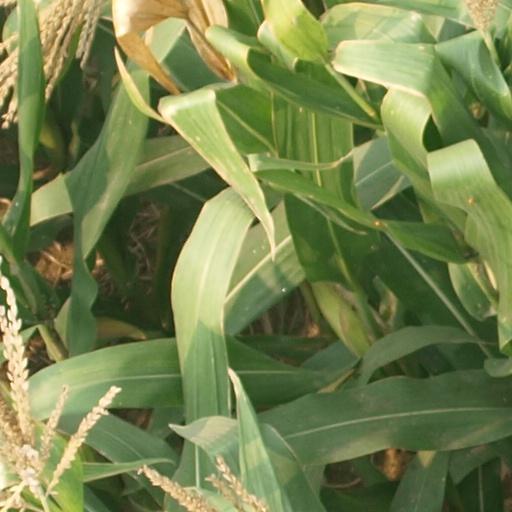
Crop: maize; corn